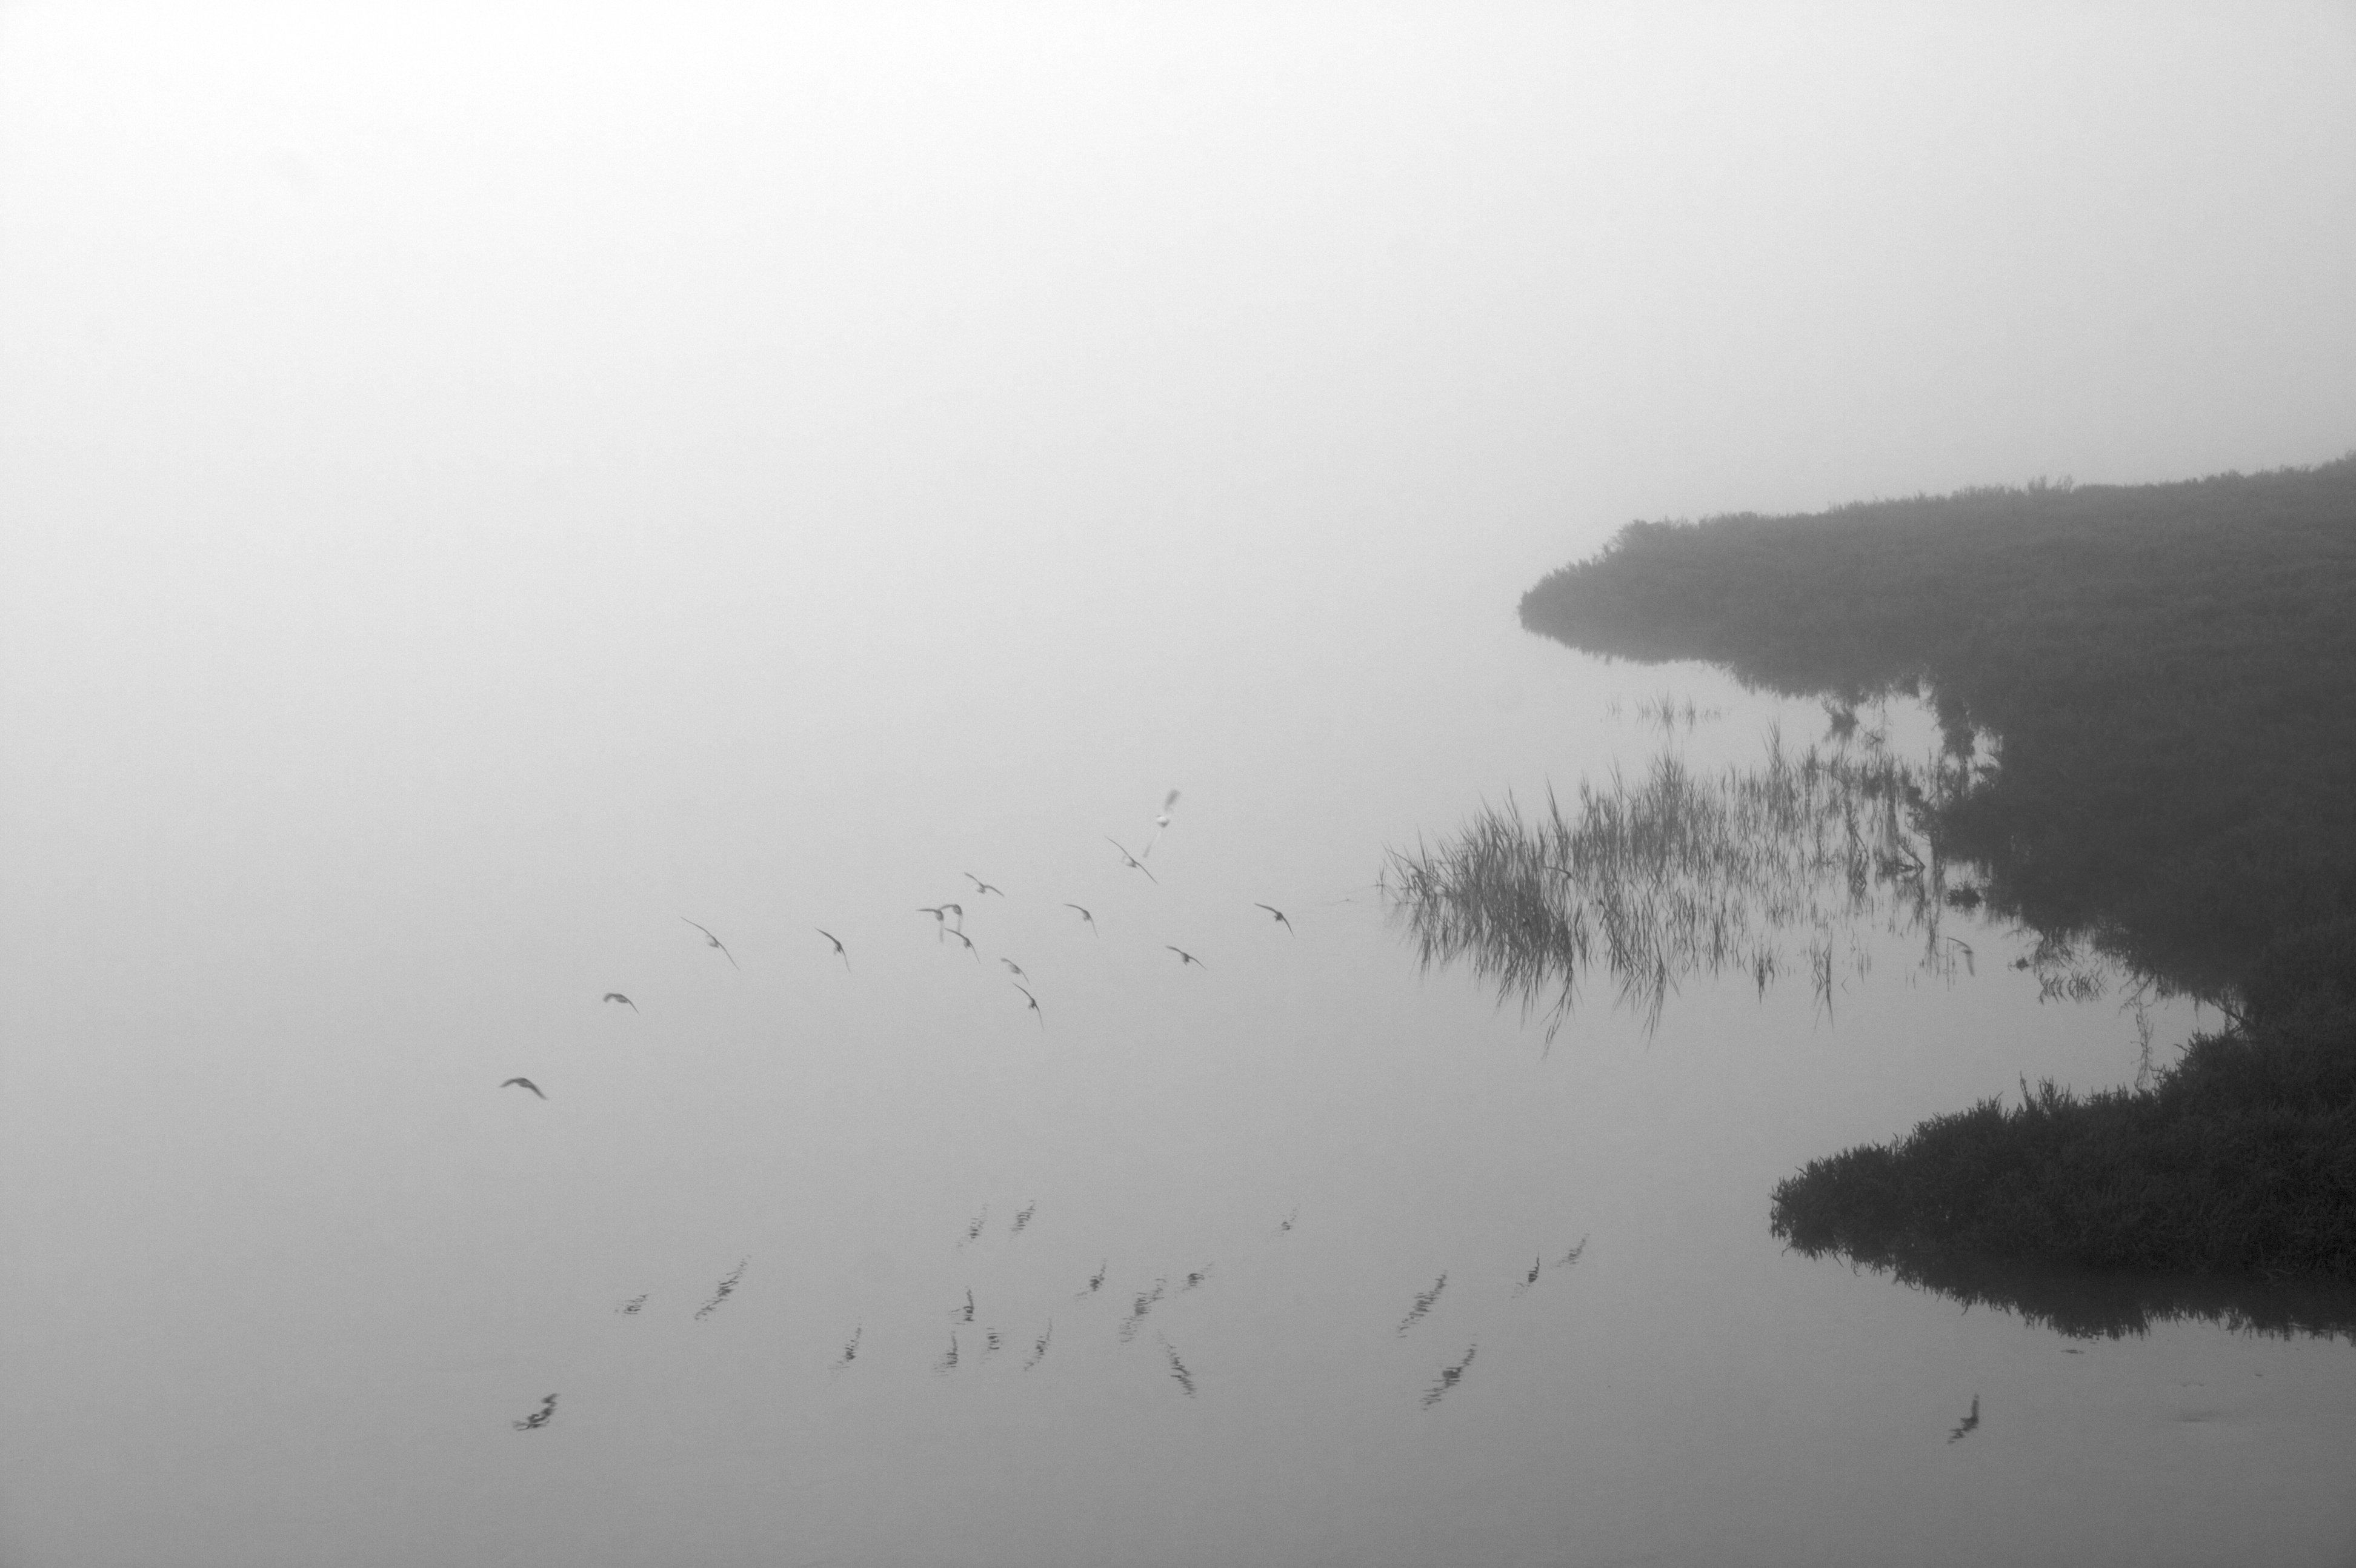
sea, water, wetlands, black and white, fog, mist, morning, atmosphere, weather, haze, monochrome, bw, birds, reflections, monochrome photography, atmospheric phenomenon